Évreux

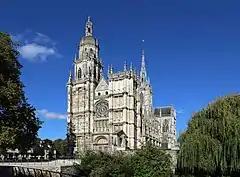
Évreux Cathedral

Évreux Cathedral has been the seat of the bishops of Évreux since its traditional founder, Saint Taurin of Évreux, most probably working between 375 and 425; Bishop Maurusius was present at the Council of Orléans in 511. The earliest parts of the present building, which is mostly Gothic, date from the eleventh century. The west façade and its two towers are mostly from the late Renaissance; the octagonal central tower dates from the late fifteenth century. Of especial note are the Lady chapel and its stained glass, the rose windows in the transepts and the carved wooden screens of the side chapels. The church of the former abbey of St-Taurin is in part Romanesque. It has a choir of the 14th century and other portions of later date, and contains the thirteenth-century shrine of Saint Taurin. The episcopal palace, a building of the fifteenth century, adjoins the south side of the cathedral. The belfry facing the hôtel de ville also dates from the fifteenth century.